Afghanistan–Canada relations

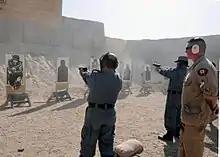
Constable Lorant Haged, Royal Canadian Mounted Police and instructor at the leadership and management course, observes ANP as they shot at targets on a 9mm familiarization range Dec. 3. The ANP are attending a six-month Leadership and Management course that will focus on teaching them to run more efficient police sub-stations.

The September 11, 2001 terrorist attacks prompted Canada to re-evaluate its policies toward Afghanistan. The Minister of National Defence Art Eggleton authorized more than 100 Canadian Forces (CF) members serving on military exchange programs in the United States and other countries to participate in the War in Afghanistan. On October 7, Prime Minister Jean Chrétien announced that Canada had launched Operation Apollo, contributing expanded CF personnel and equipment to the international force being formed to conduct a campaign against terrorism. The Canadian commitment was originally planned to last to October 2003.